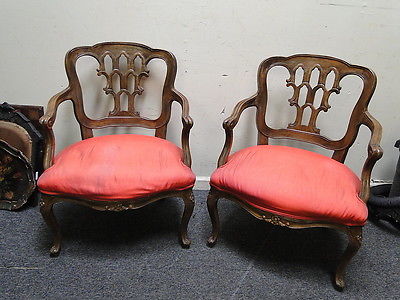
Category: chair